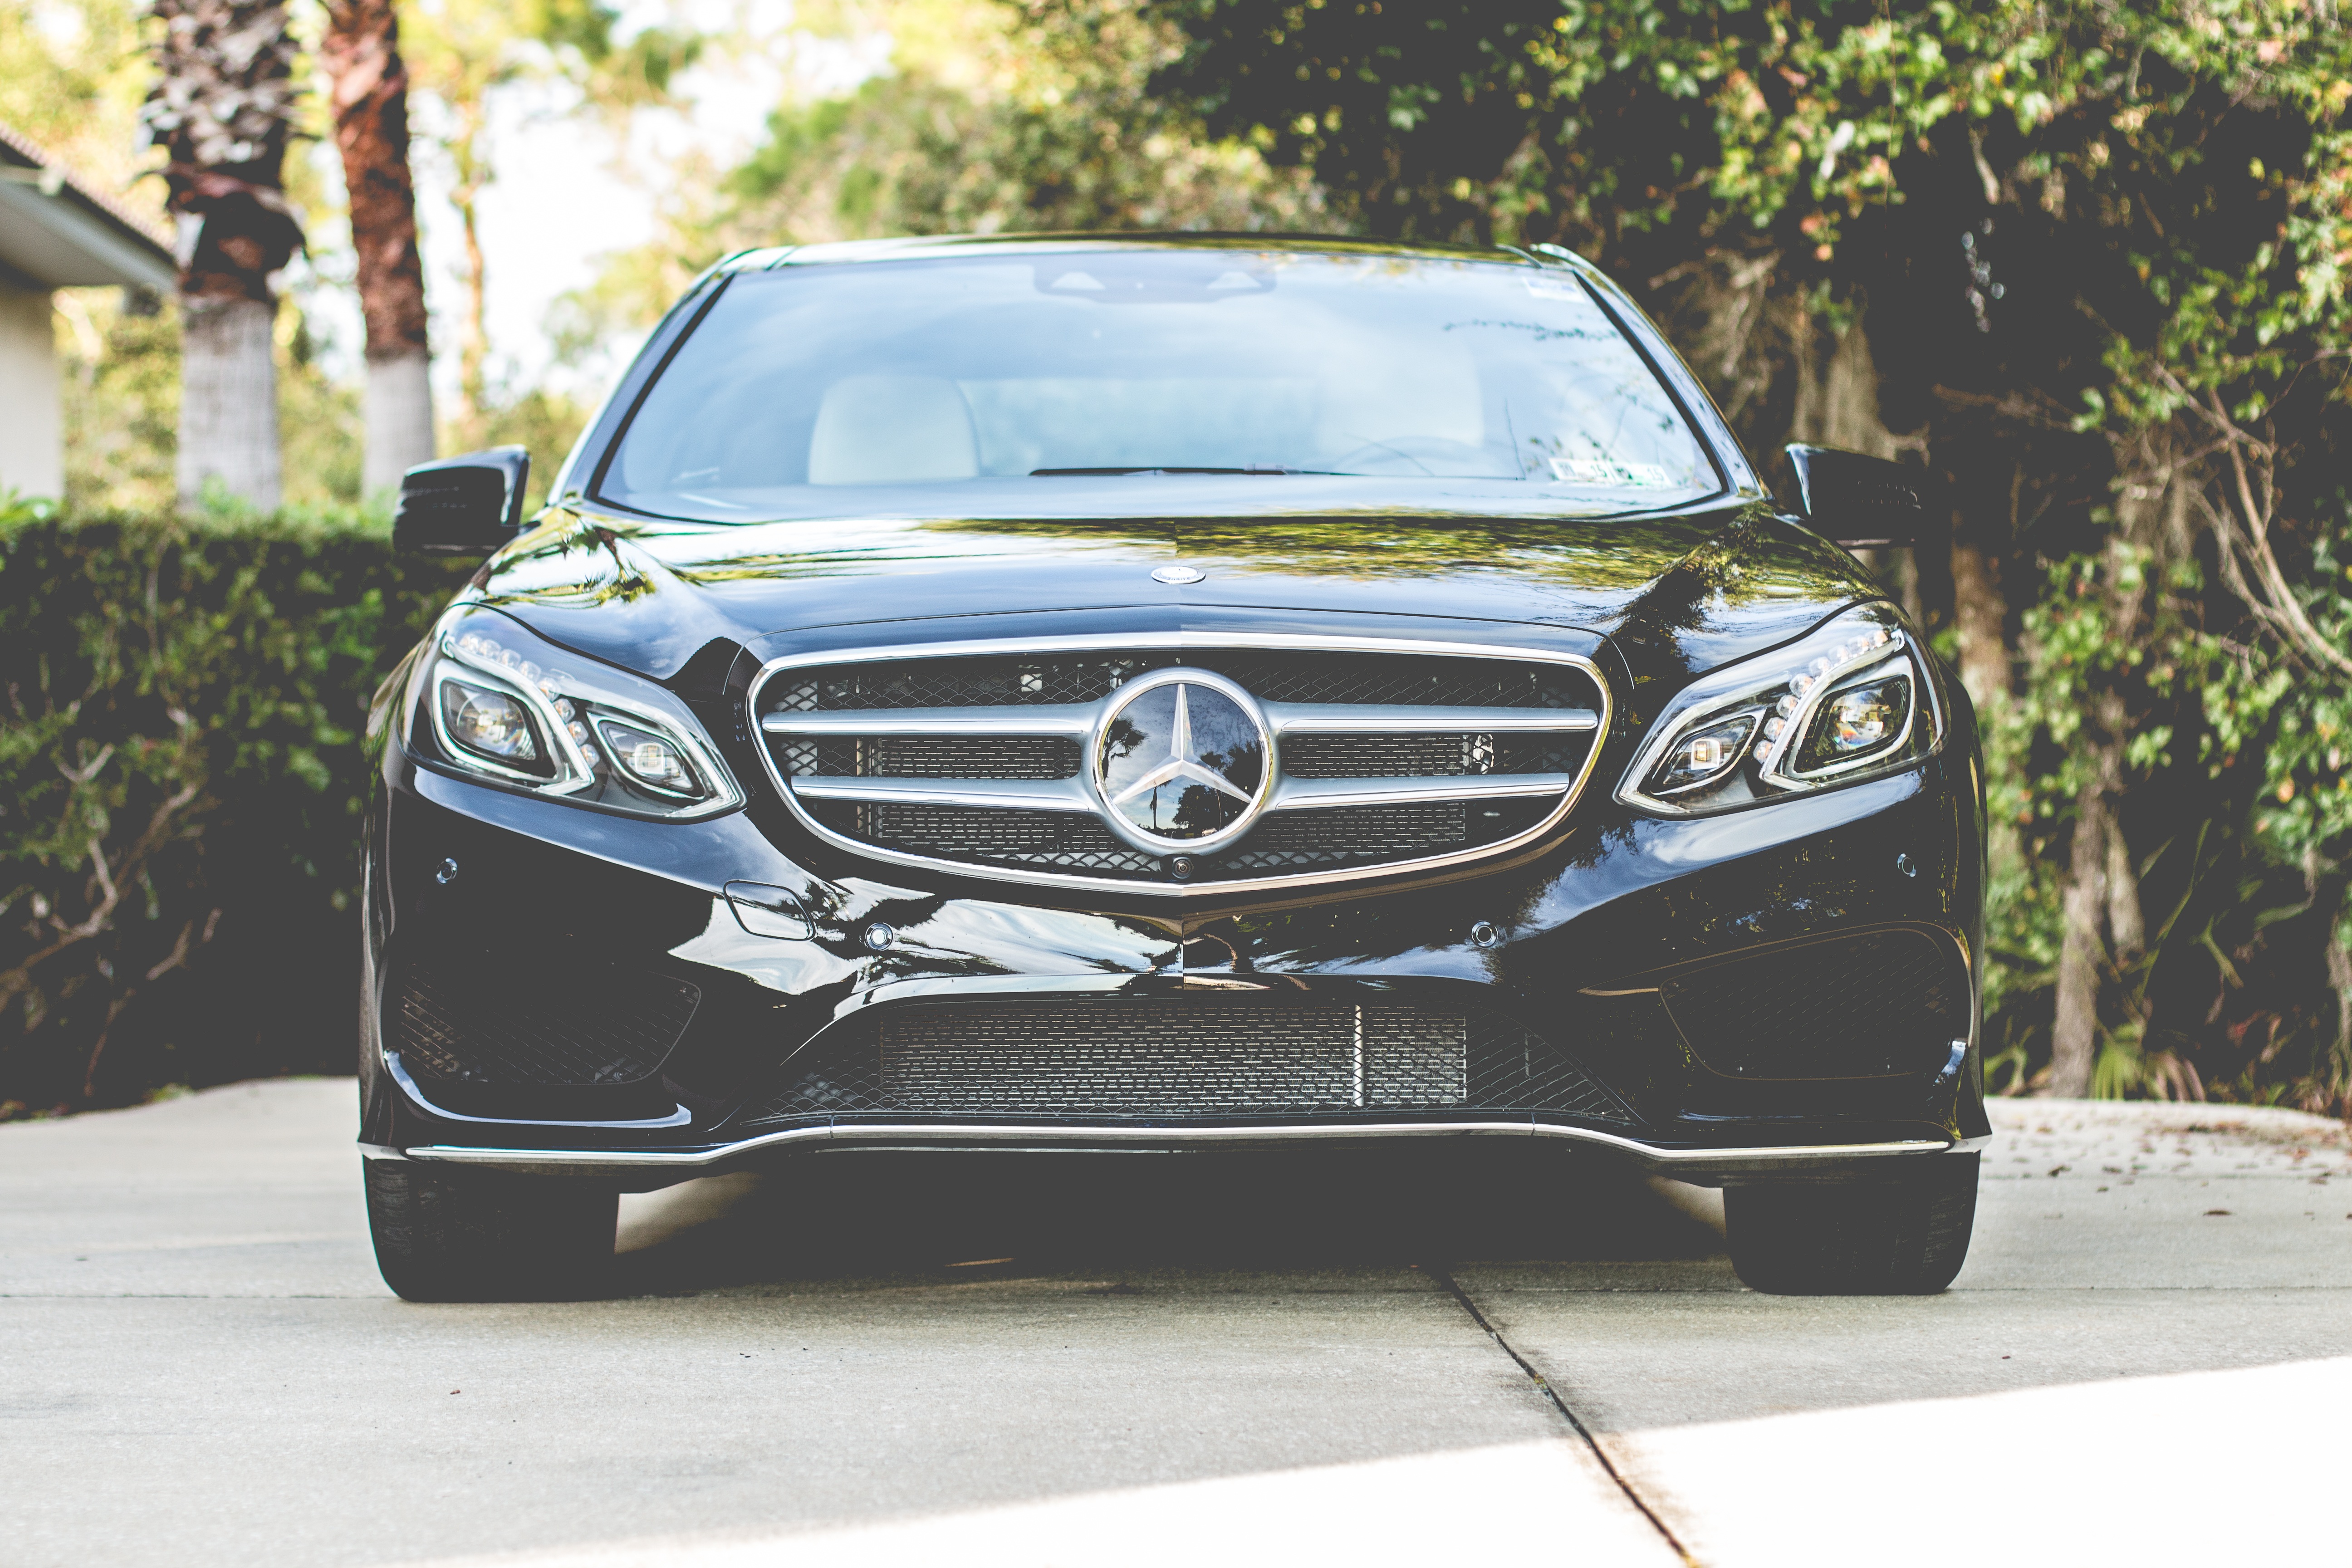
car, wheel, automobile, vehicle, grille, automotive, bumper, sedan, coupe, mercedes benz, sport utility vehicle, land vehicle, automobile make, automotive exterior, compact car, automotive design, luxury vehicle, mercedes benz e class, mercedes benz w212